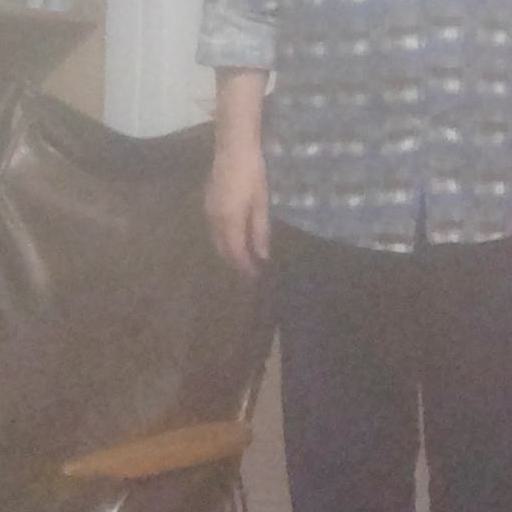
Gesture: no_gesture